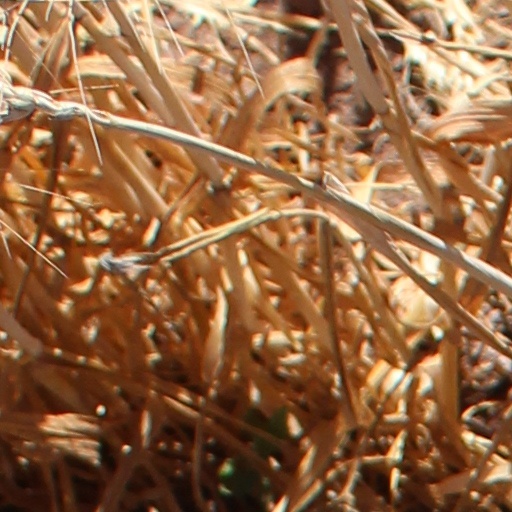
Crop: wheat